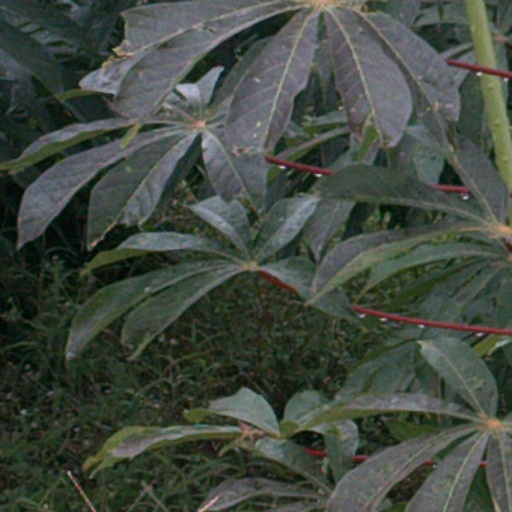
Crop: cassava